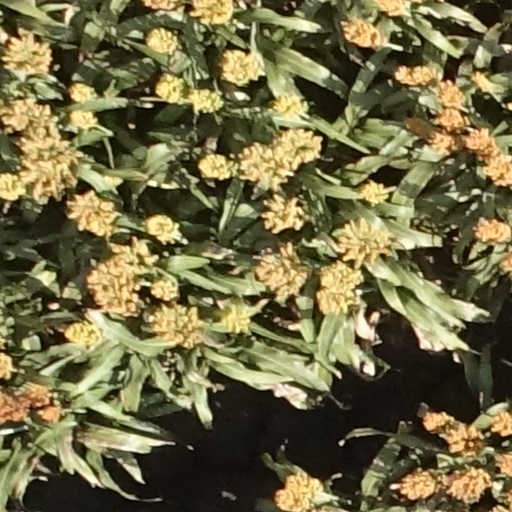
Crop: sorghum